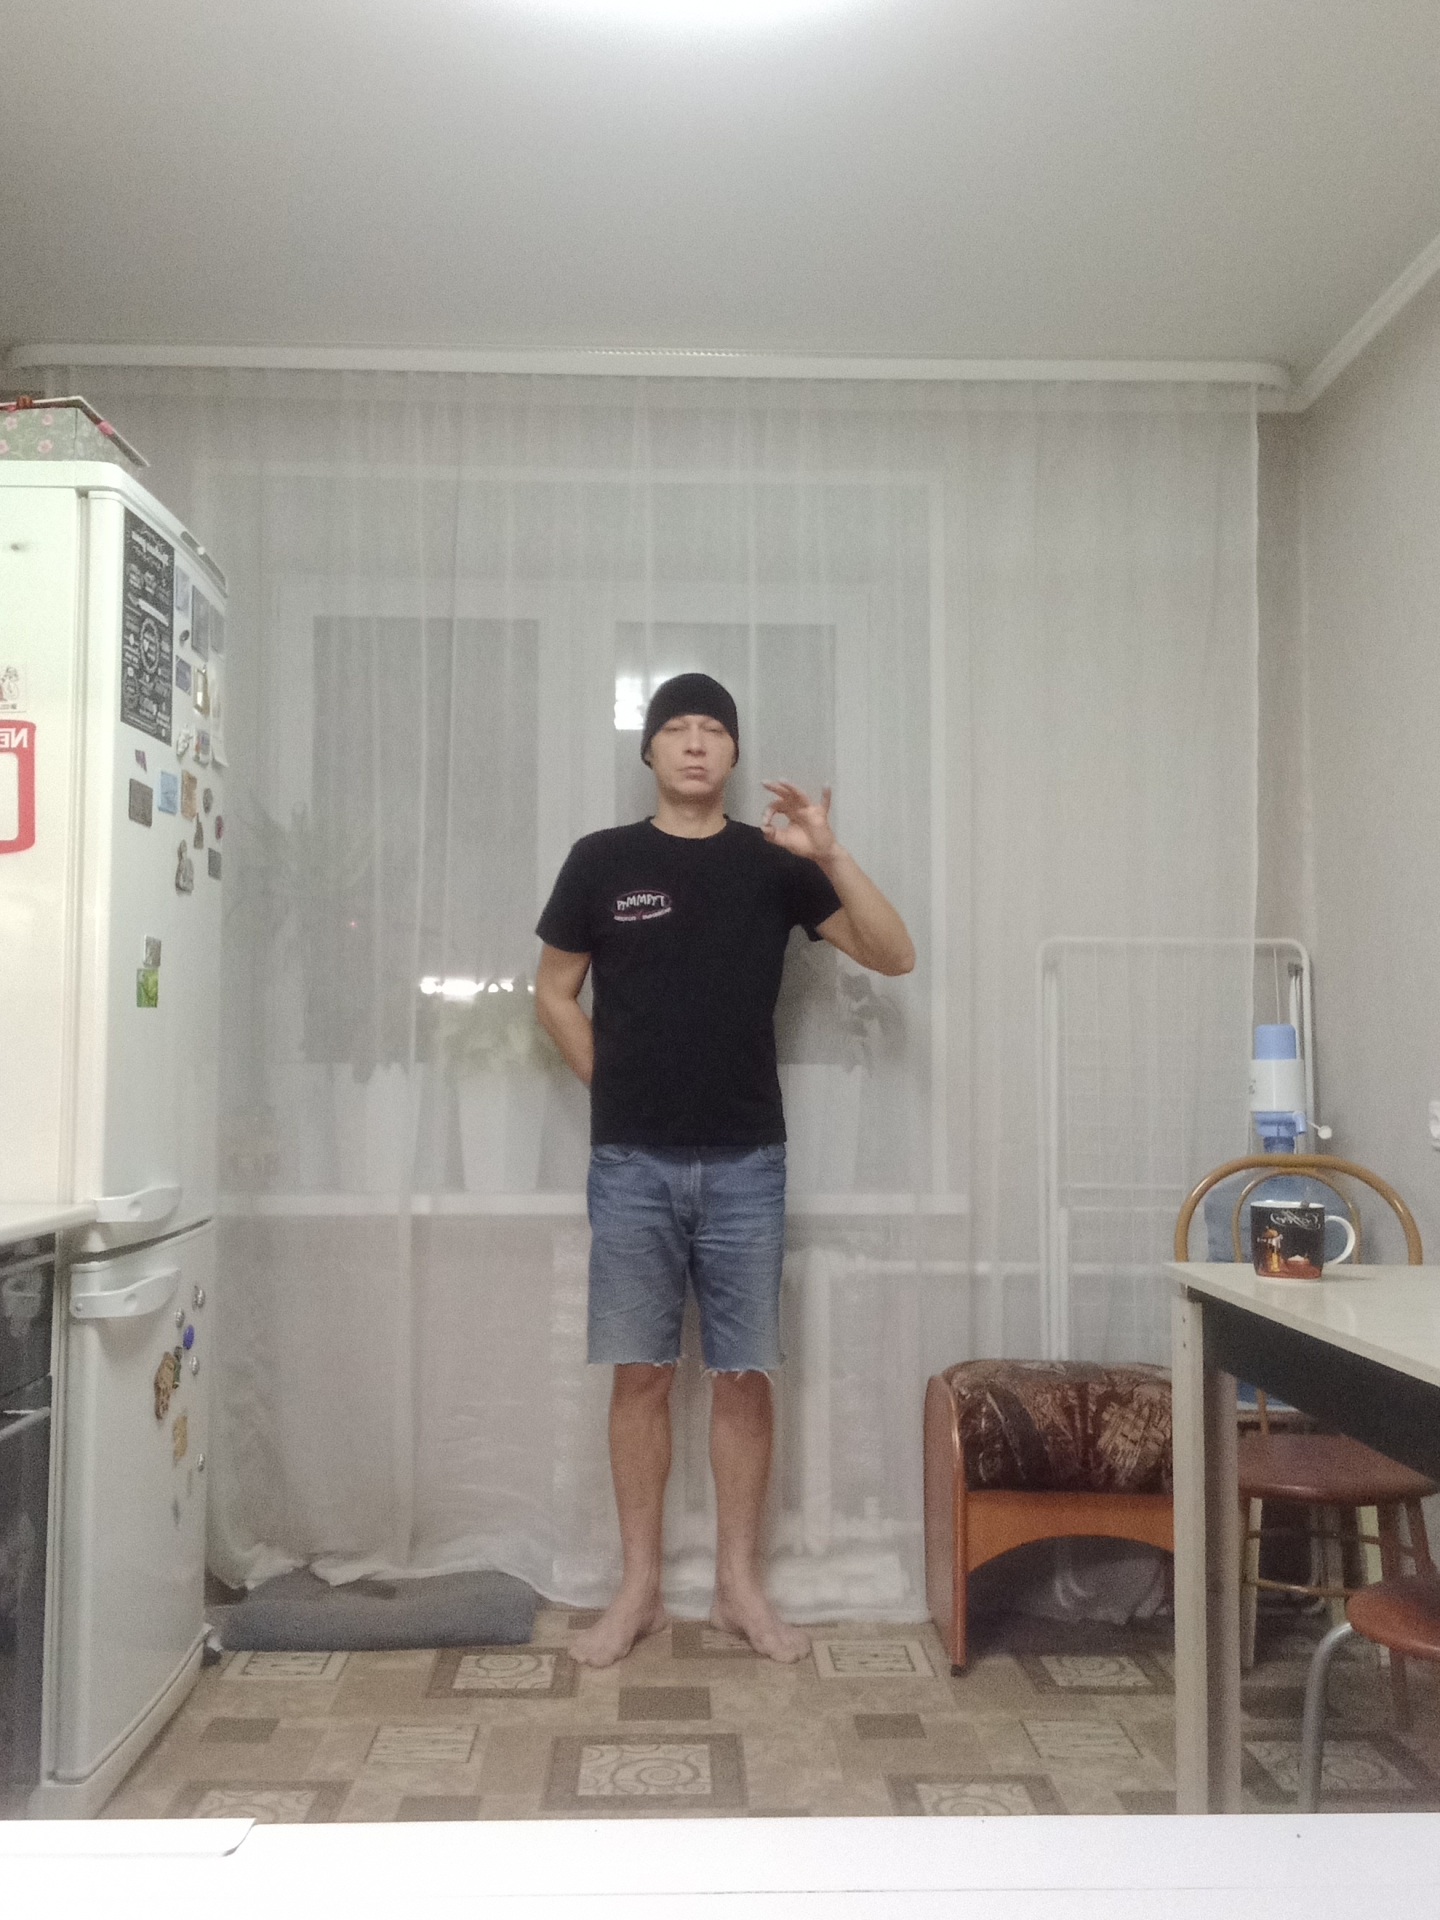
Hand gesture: ok